Maqama

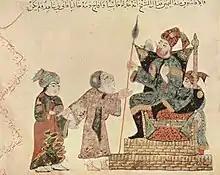
Scene in the "Al-Hariri Maqāmāt" illustrated by al-Wasiti that appears to show an interaction with Abu Zayd, Al Harith, and an authority figure. A bent caption frames the image.

Captions were used extensively in "Maqāmāt" manuscripts, however it is important to note that they were either added last, or perhaps even later in the manuscripts' existence, rather than during its completion. While the captions that were added to these illustrations did correspond to the text, they were often simplistic or only identified the figures in the image. This characteristic was irregular as compared to other manuscripts at the time such as the Mamluk "Kalila wa Dimna". To use an example by Bernard O'Kane, there is a "Maqāmāt" illustration that shows a large crowd with underfed children and an elderly woman. However, this woman is instead the trickster Abu Zayd who is using these children as a ploy for empathy from the congregation of people. While you gain this knowledge from the text of the manuscript, the caption only reads "image of the old person and the youths," instead of implying the larger context of the scene.